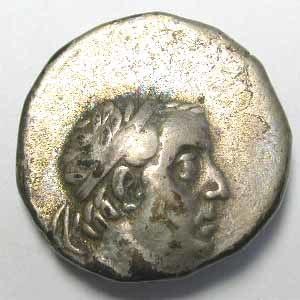
Ariobarzane ou Ariobarzanès Iᵉʳ Philoromaios est roi de Cappadoce en 93 à 91 puis de 90 à 89, et enfin de 88 à 63 av. J.-C.